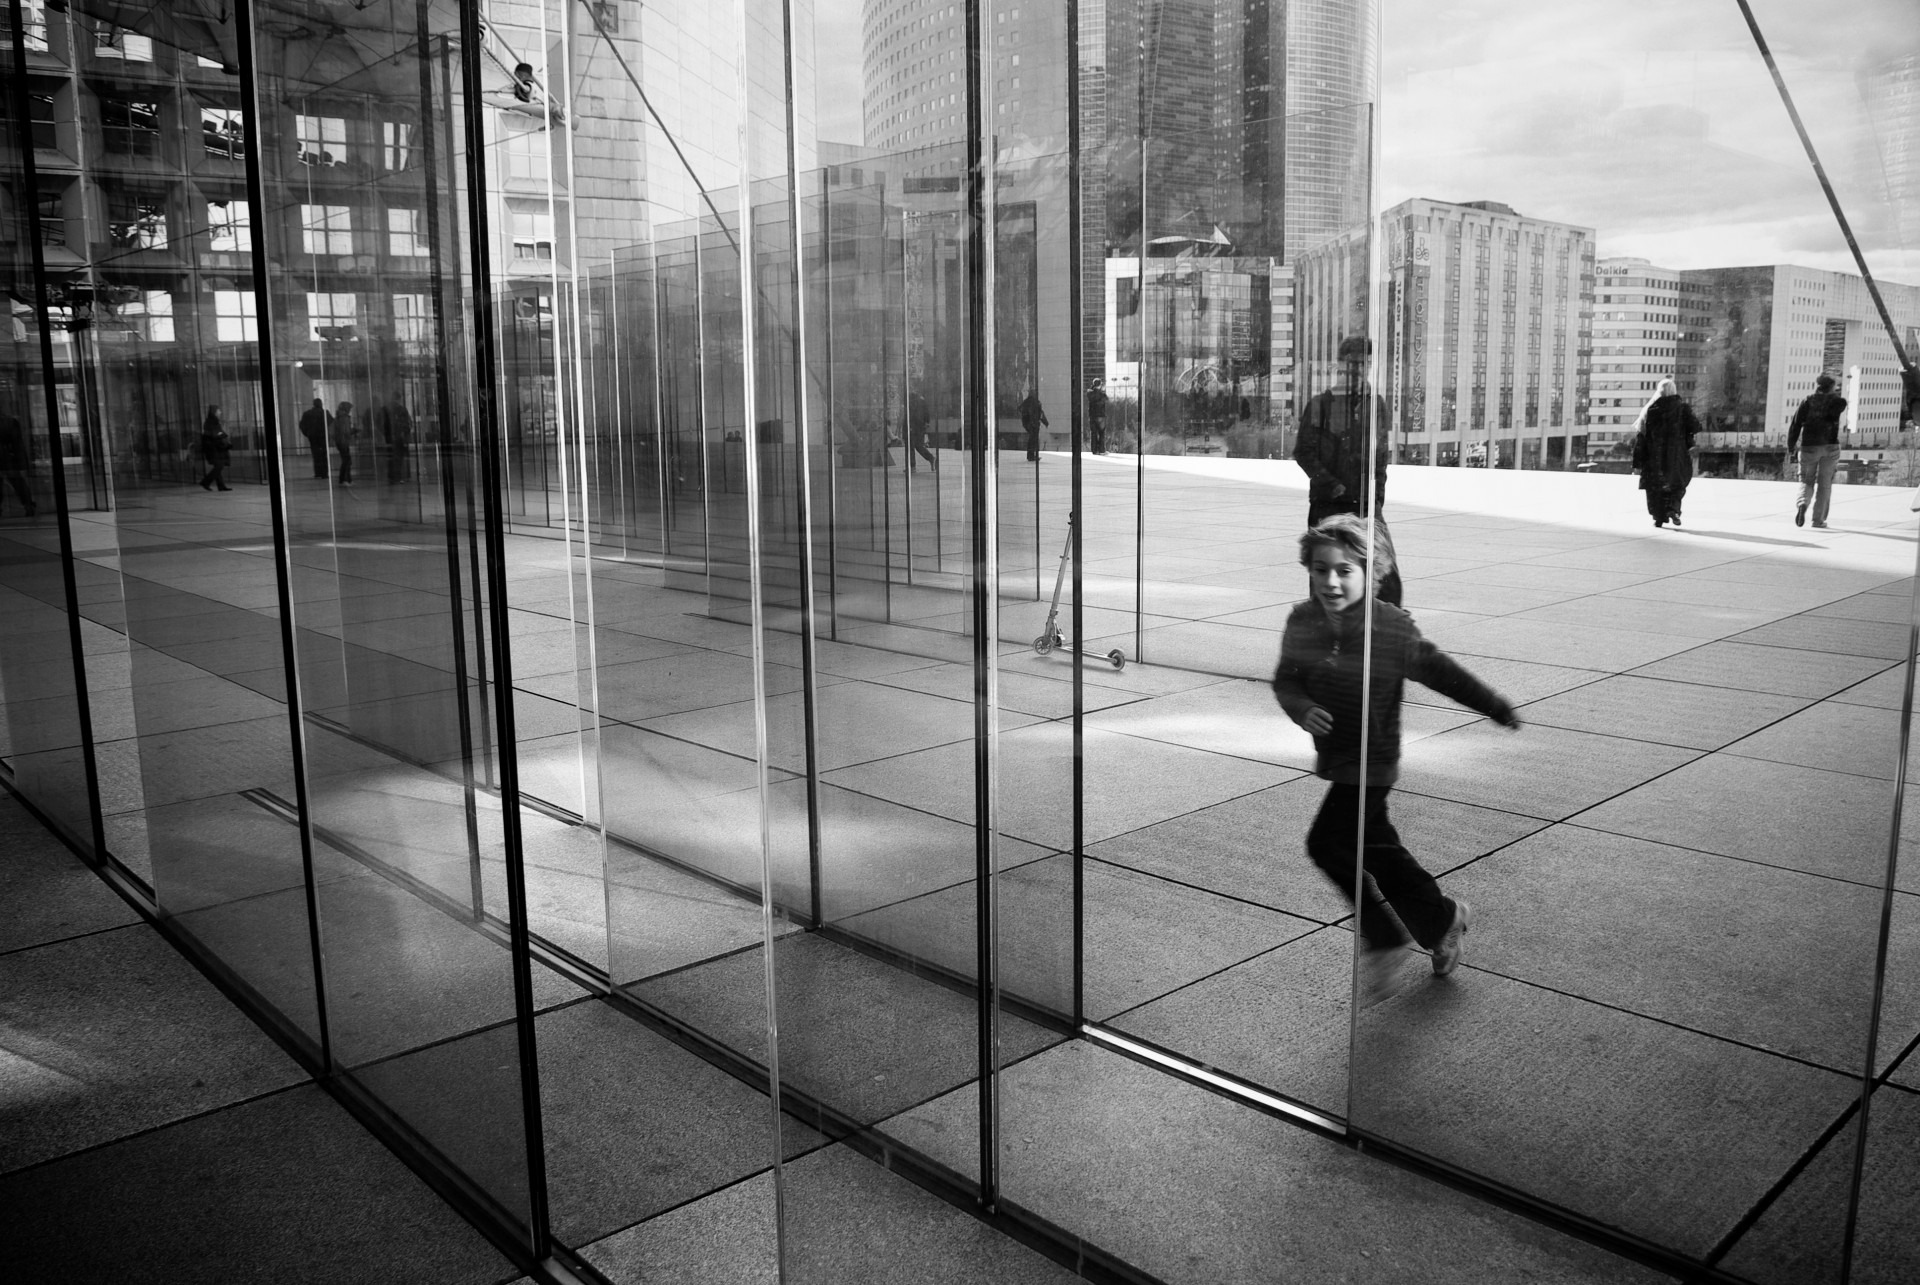
light, black and white, girl, road, white, street, photography, play, glass, kid, line, young, shadow, child, black, monochrome, childhood, infrastructure, symmetry, little, photograph, snapshot, image, shape, monochrome photography